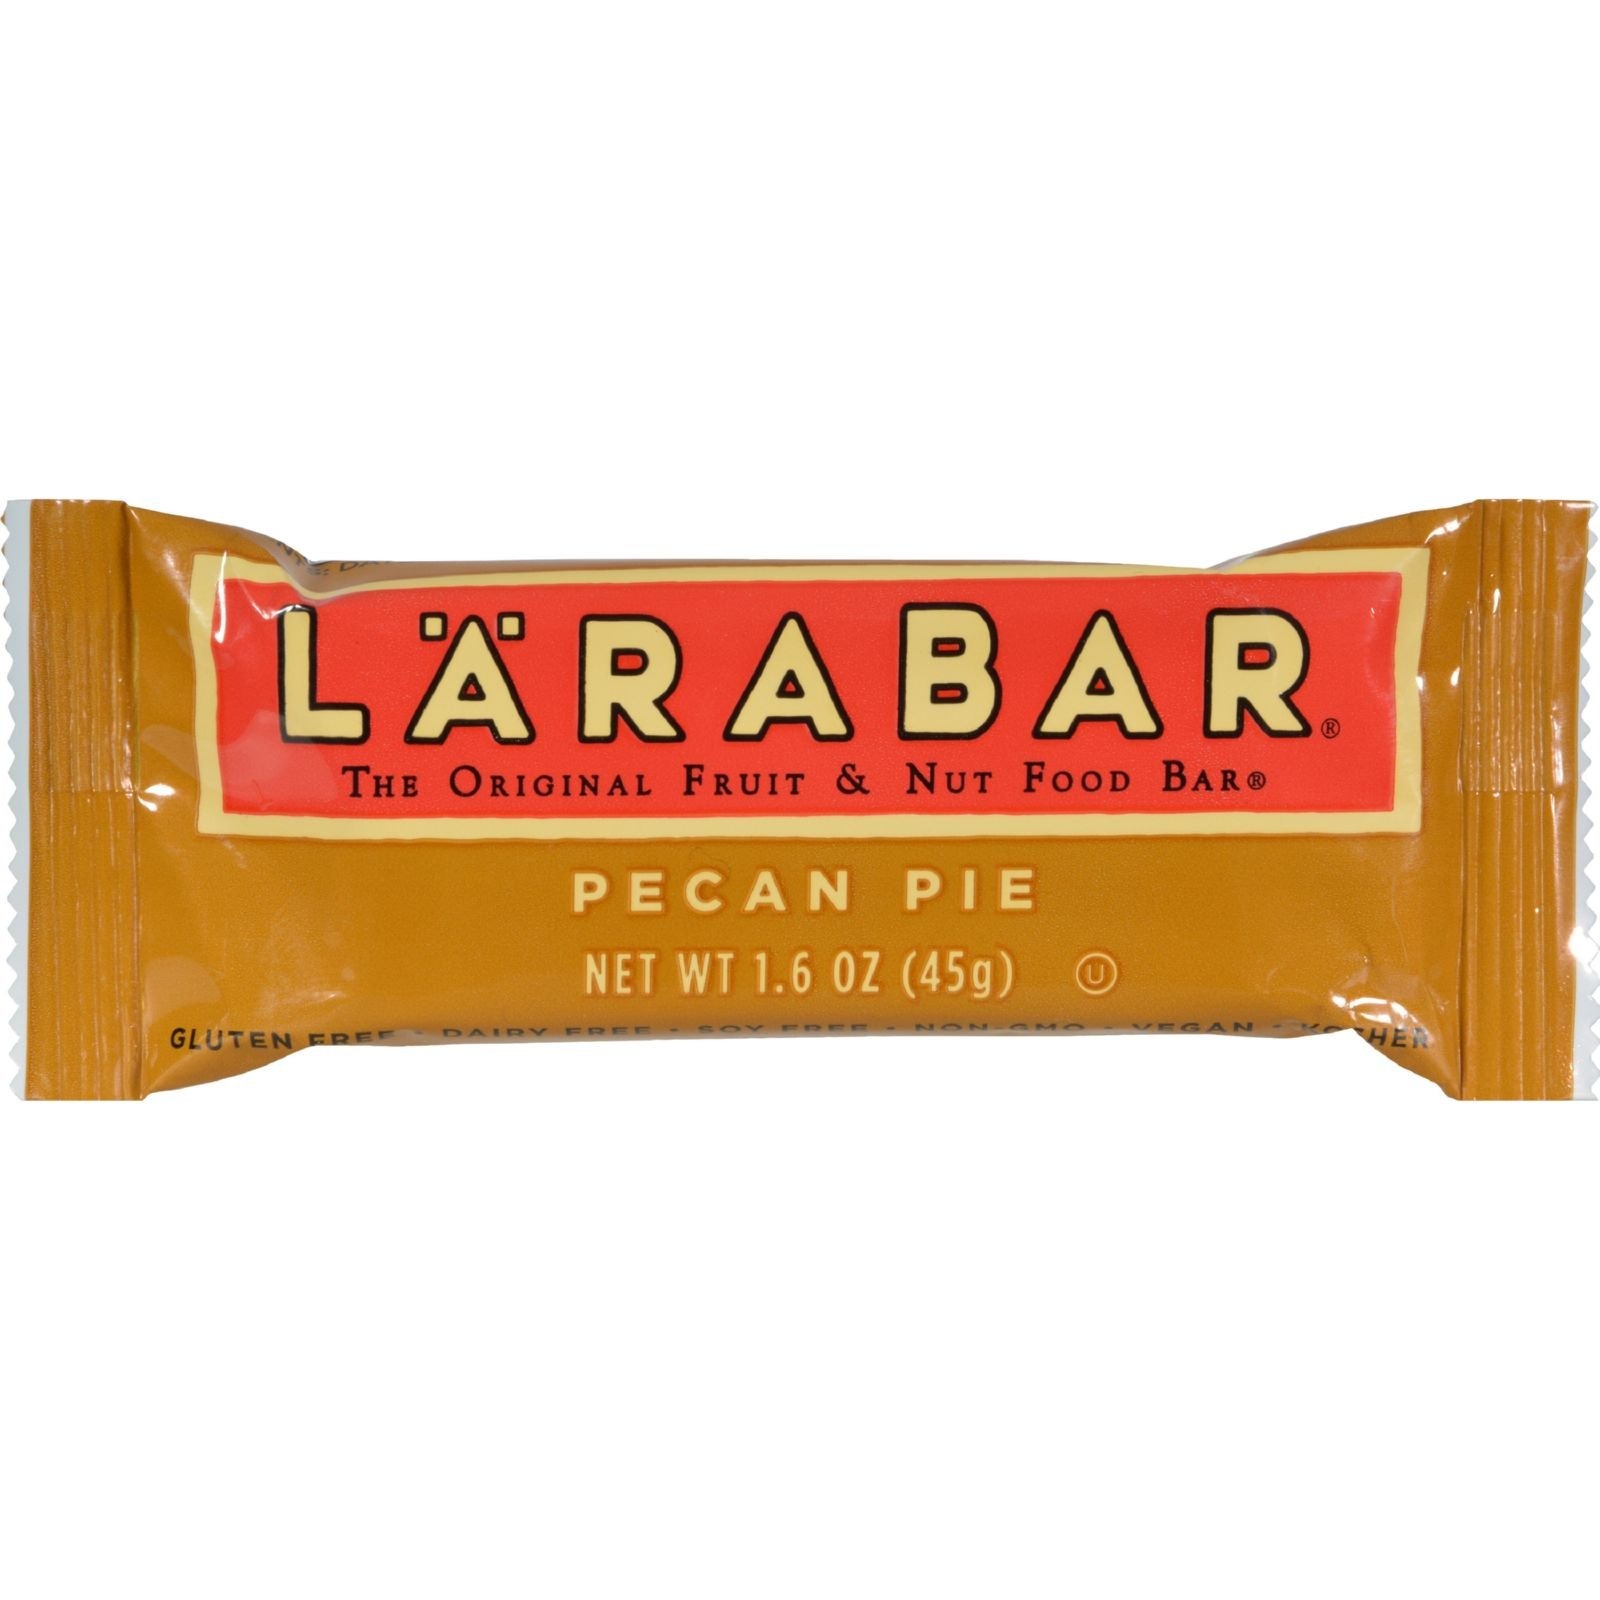
Item Name: Larabar Original Fruit and Nut Food Bar, Pecan Pie 16 Bars
Bullet Point 1: Pecan Pie Flavor: Enjoy the delicious taste of pecan pie in every bite
Bullet Point 2: Larabar Bars: These bars are made with wholesome ingredients like nuts, seeds, and dried fruits
Bullet Point 3: Adult Snack: A satisfying snack for grown-ups that can be enjoyed on-the-go
Bullet Point 4: 16 Bars Per Box: Stock up on these yummy treats with a case of 16 bars
Bullet Point 5: LÄRABAR Brand: A popular brand known for their nutritious and delicious granola bars
Value: 16.0
Unit: Count

Price: 40.795